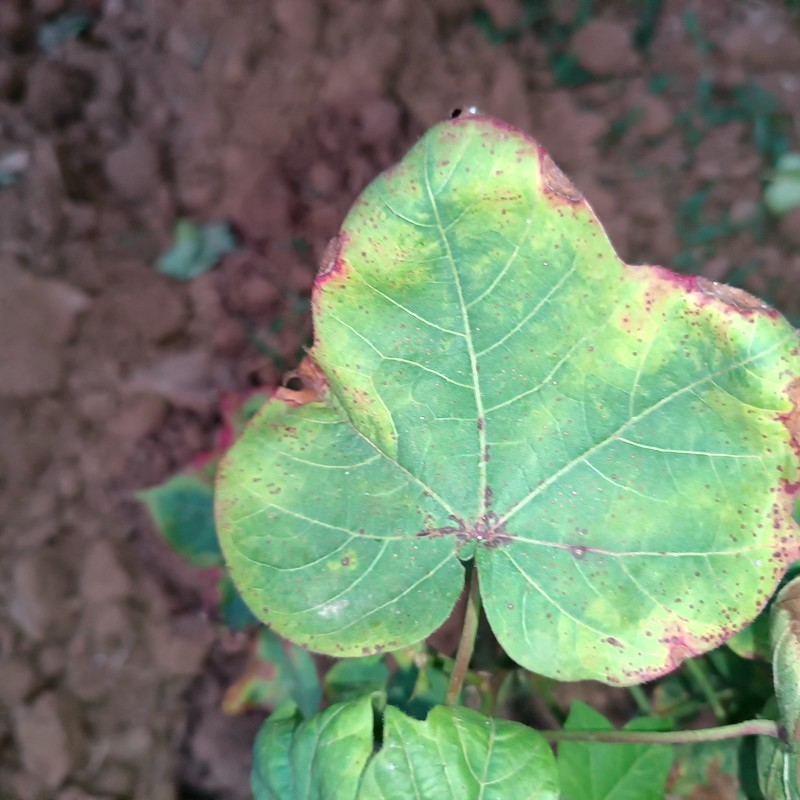
Label: Leaf Redding